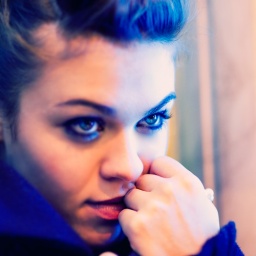
Nikon 85 mm f: 1,4. ISO 1600. Light: a blue neon light coming from a window in the street